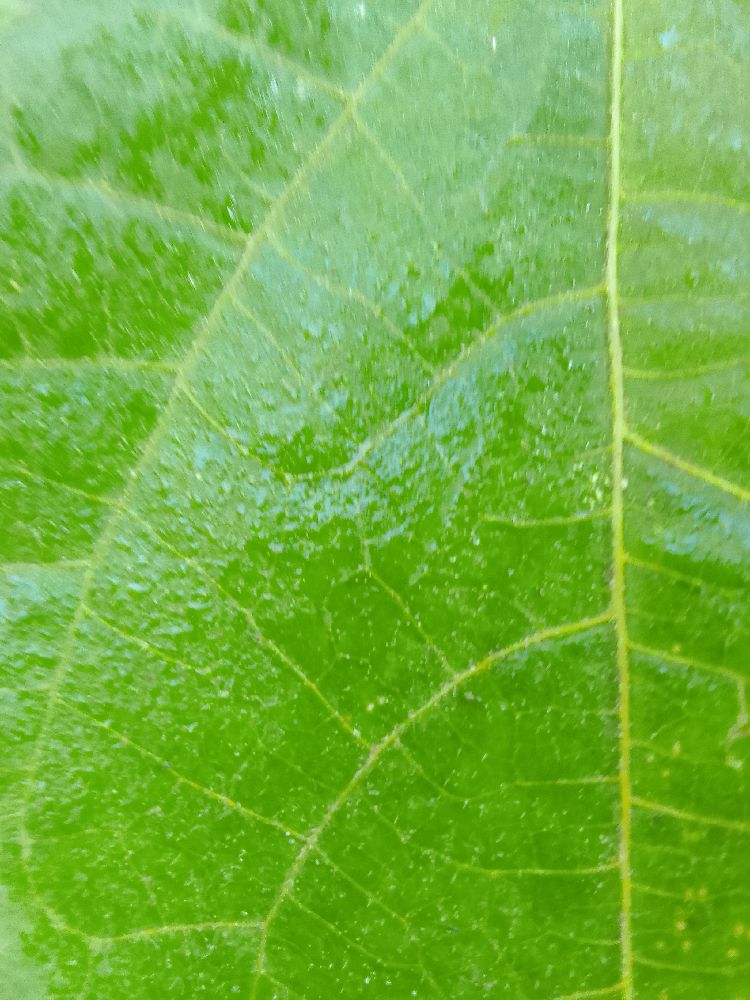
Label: healthy